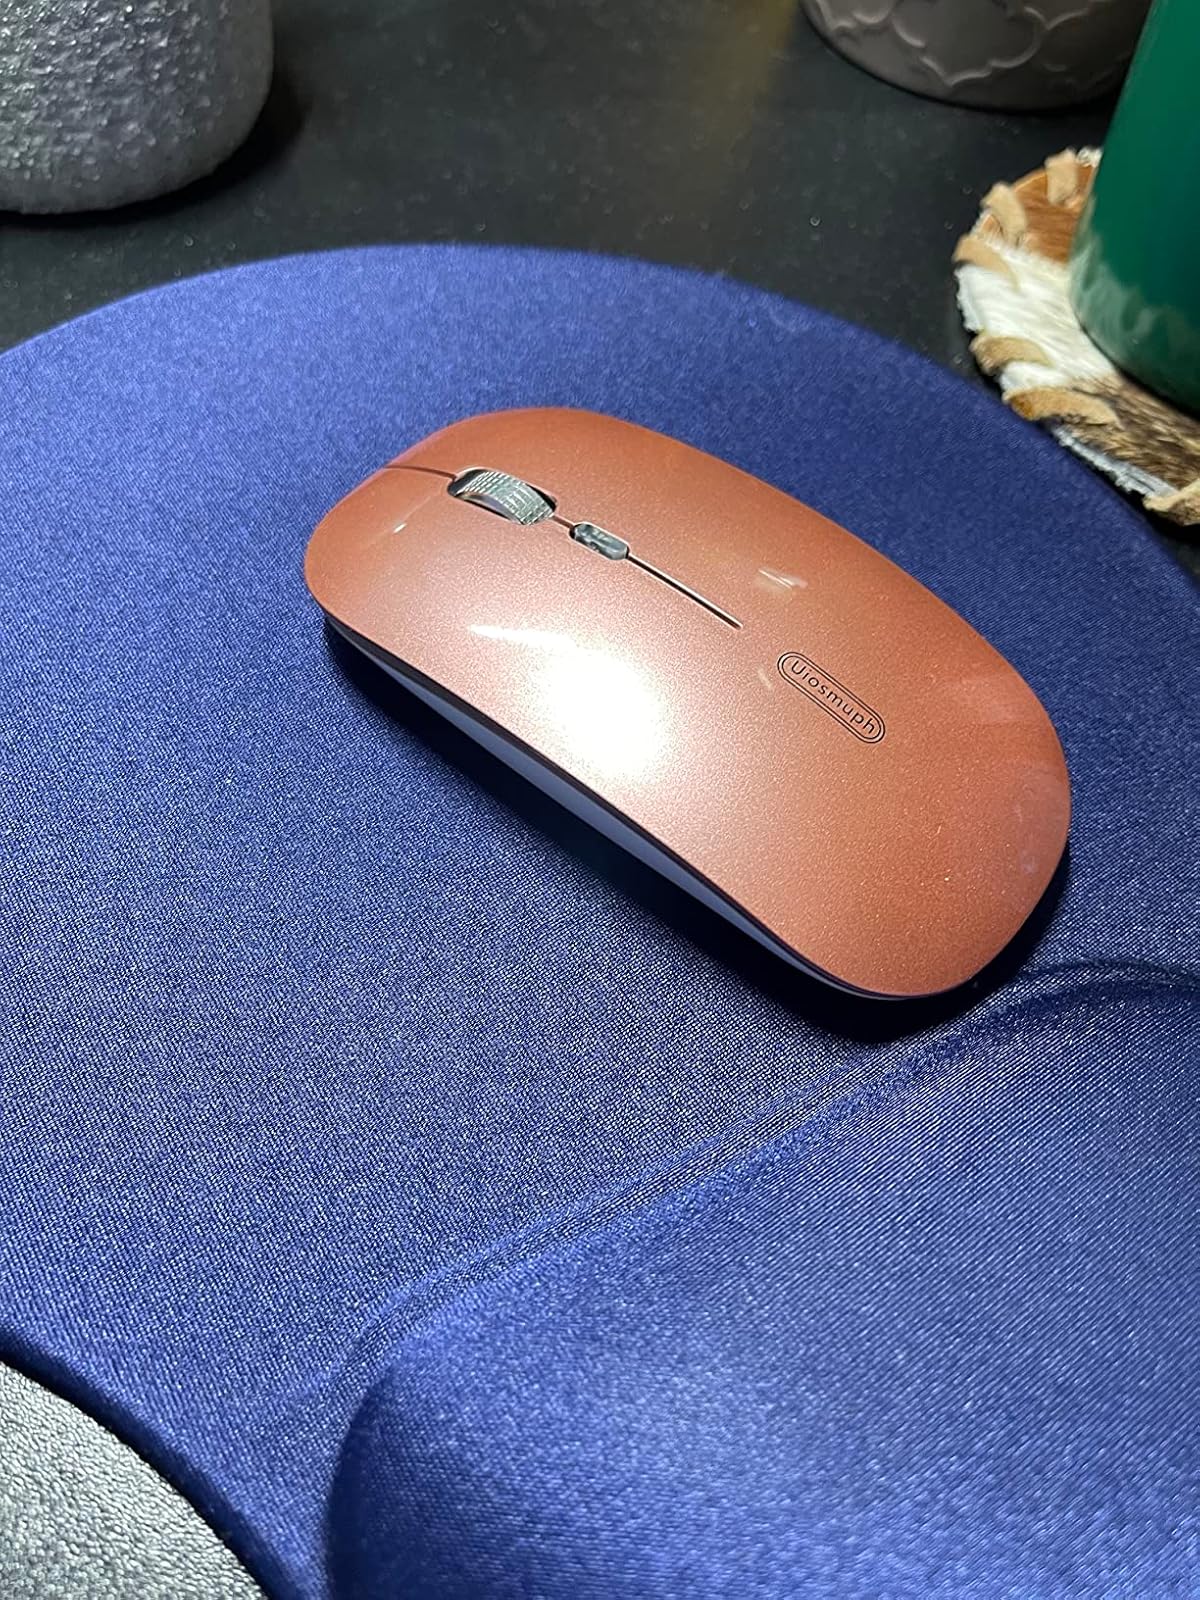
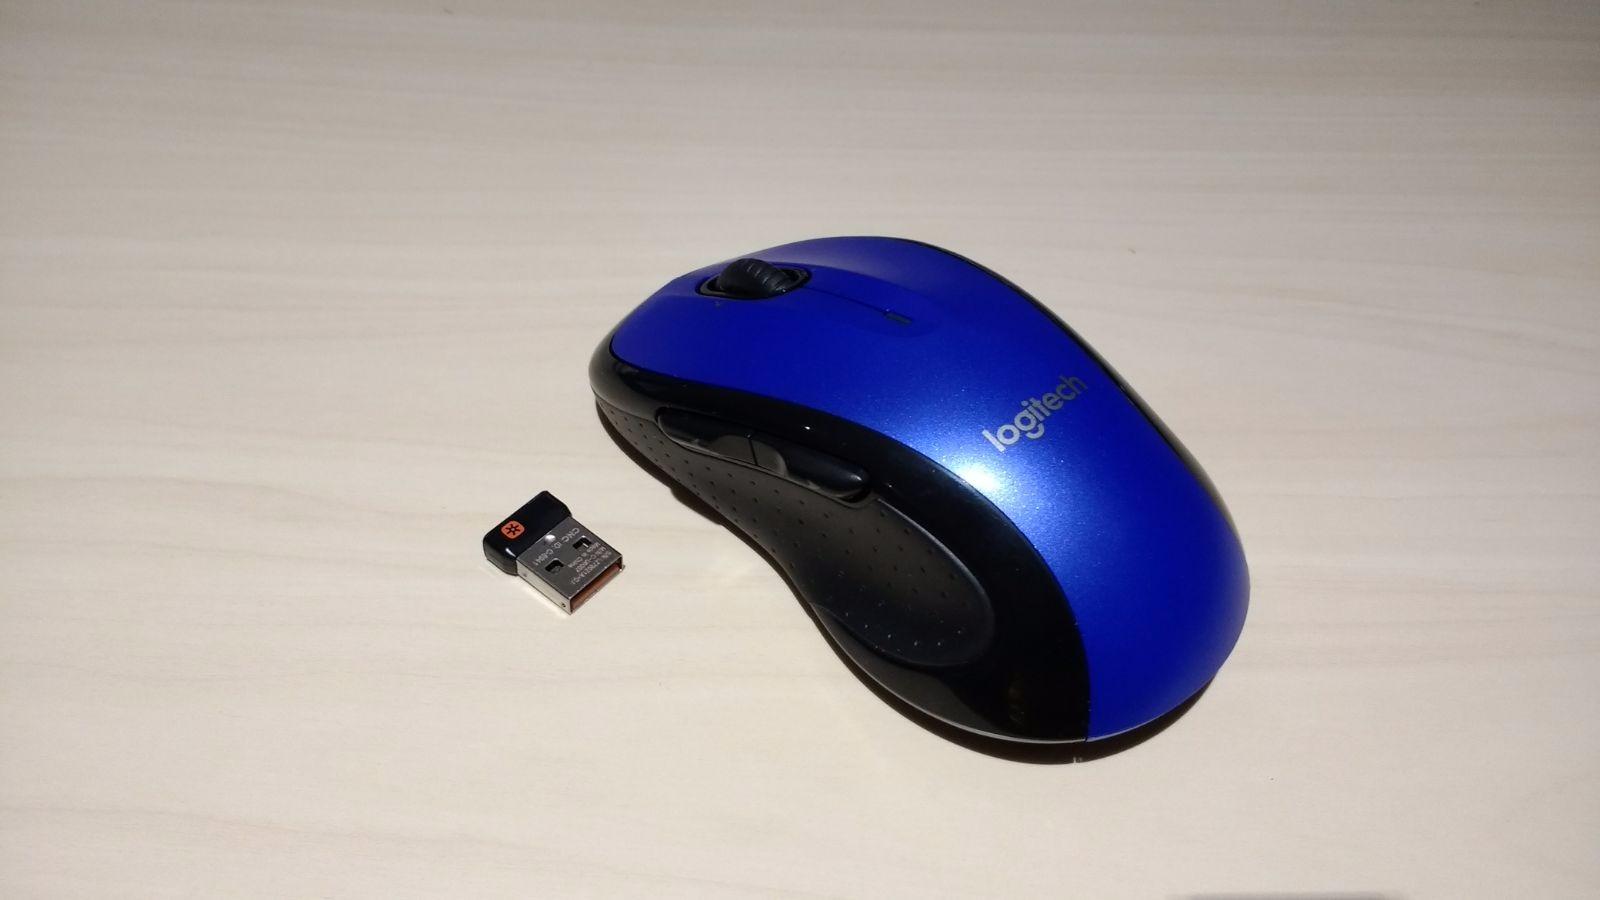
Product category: mouse
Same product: no